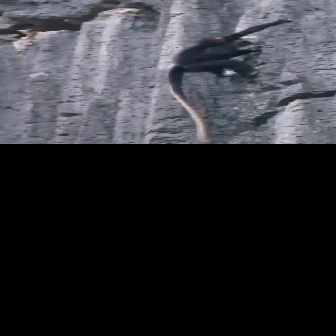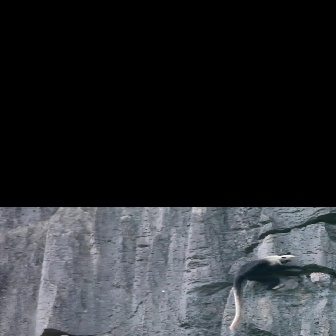
  Please identify the target specified by the bounding box [167,18,291,143] in the first image and locate it in the second image. Return the coordinates in [x_min,y_min,x_max,y_max] format.
Answer: [228,251,307,330]